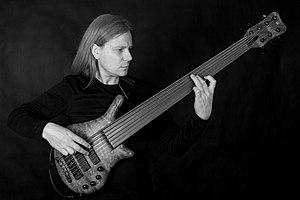
Jeroen Paul Thesseling est un bassiste néerlandais, né le 13 avril 1971.